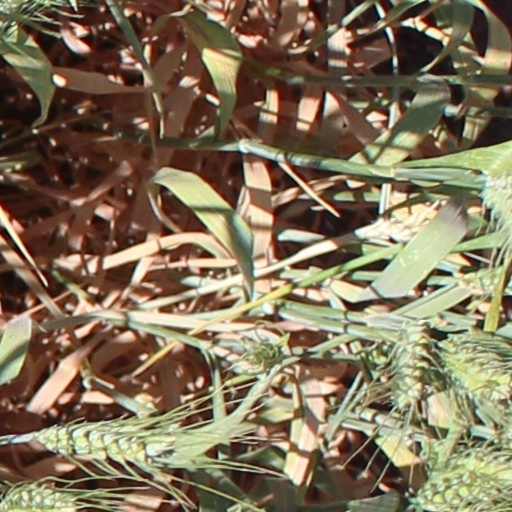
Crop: wheat